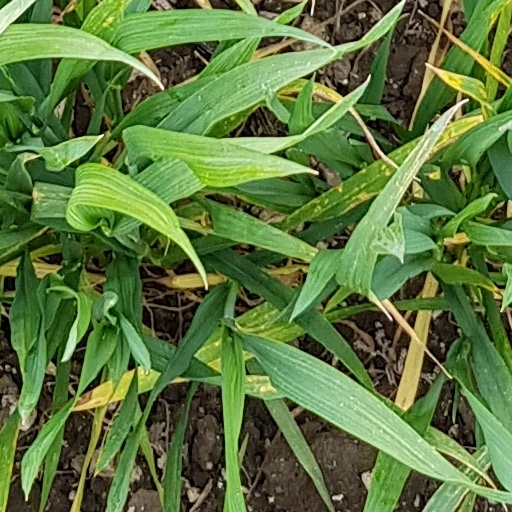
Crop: wheat